Kisogawa Station

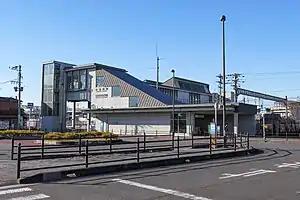
East side of Kisogawa Station in 2022

is a railway station in the city of Ichinomiya, Aichi Prefecture, Japan, operated by Central Japan Railway Company (JR Tōkai).